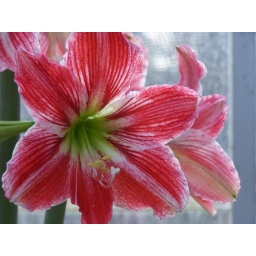
green house in city park.6th ave.Tacoma, Wa.